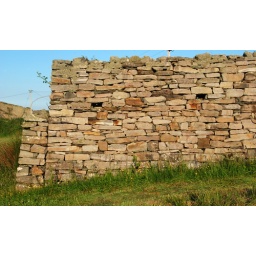
dry stone wall built 1950s by man from glen muckross kilcar co donegal 24/6/09